Strictly Modern

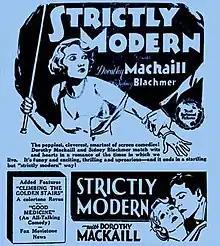
Theatrical poster

Strictly Modern is a 1930 American pre-Code comedy film directed by William A. Seiter and starring Dorothy Mackaill and Sidney Blackmer. It was produced and released by First National Pictures and was based on the play, entitled "Cousin Kate", written by Hubert Henry Davies.